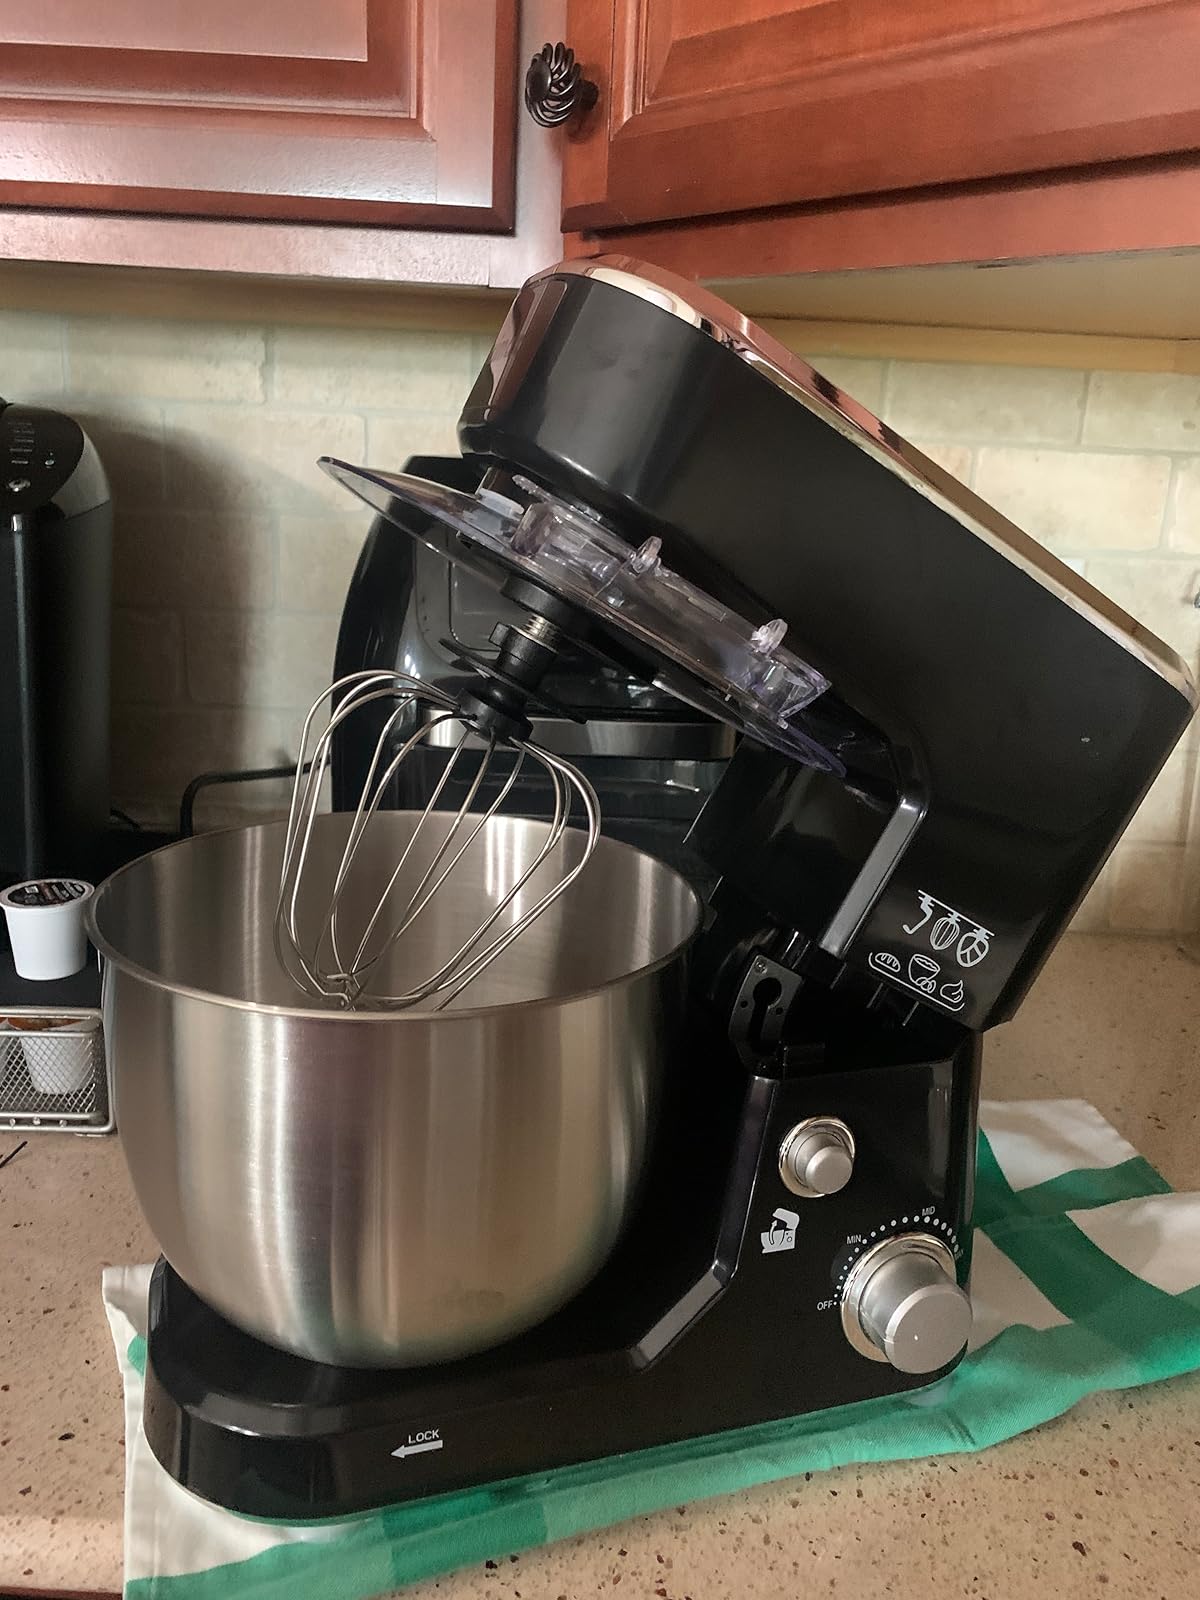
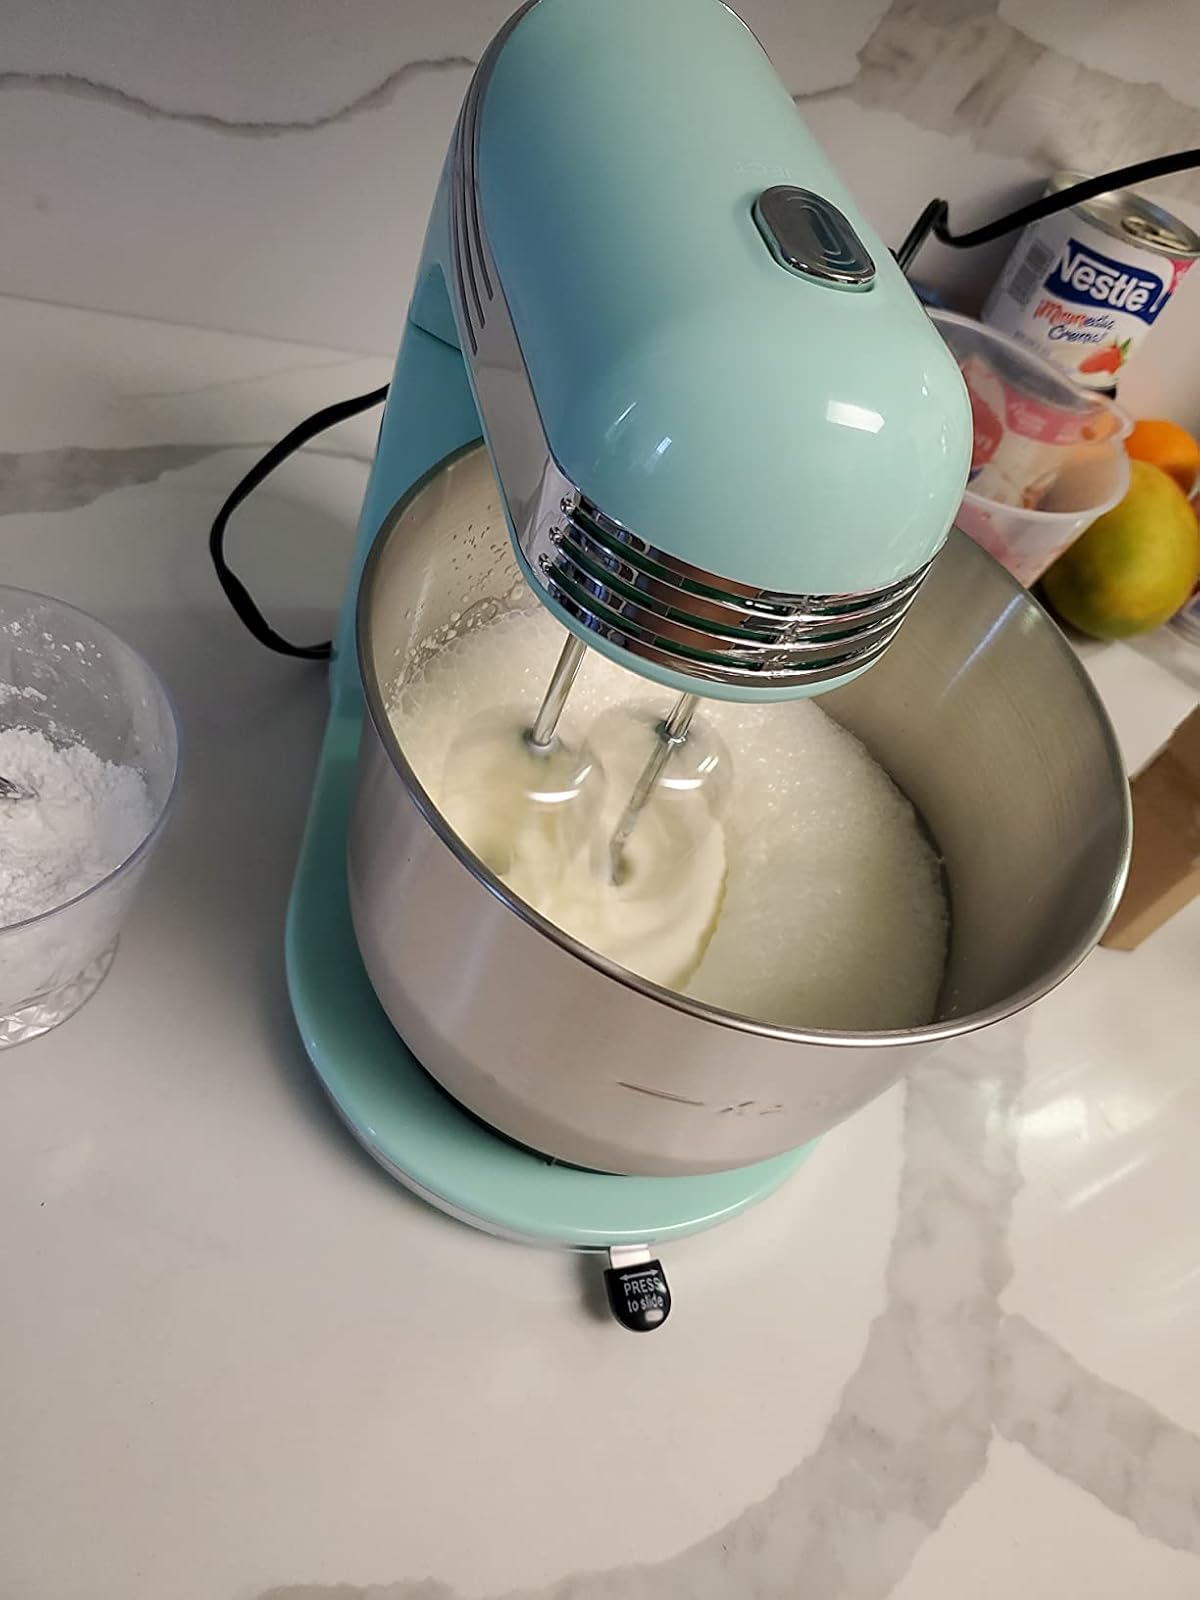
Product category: items_mixer
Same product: no